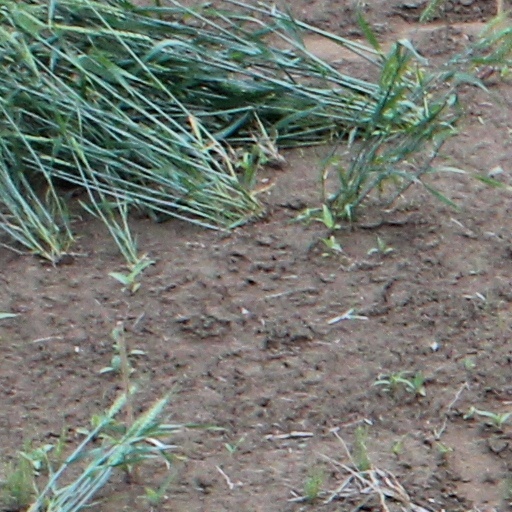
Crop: wheat